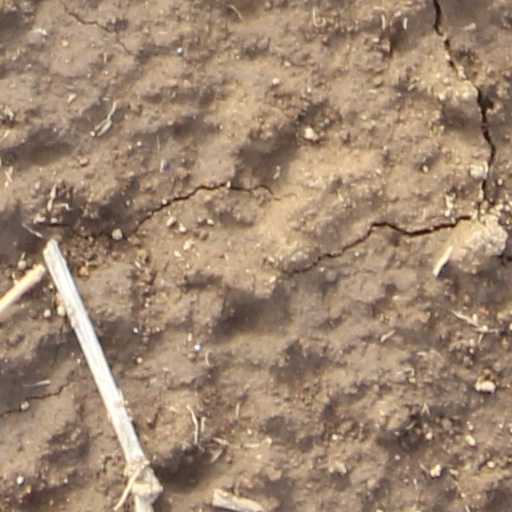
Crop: wheat